SS-Begleitkommando des Führers

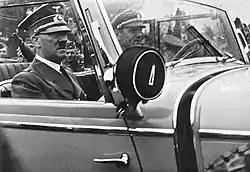
Hitler and his FBK driver Erich Kempka in Mercedes W31 – September 1939, Poland

The "SS-Begleitkommando" was expanded and became known as the "Führerbegleitkommando" (Führer Escort Command; FBK). By 1937, the unit had grown to 37 members. The FBK continued under separate command and provided close, personal security for Hitler. Additional members for the FBK were drawn from the Leibstandarte SS Adolf Hitler (LSSAH). Hitler used them for guard duty, but also as orderlies, valets, waiters, and couriers. While nominally under the control of "Reichsführer-SS" Heinrich Himmler, the FBK took their orders direct from Hitler, much to Himmler's frustration. For administrative purposes, the FBK was under the control of the LSSAH. That did not change the fact the unit received their orders from Hitler and in later years from his chief adjutant, Julius Schaub, through the day-to-day operational orders given to Johann Rattenhuber, chief of the RSD.